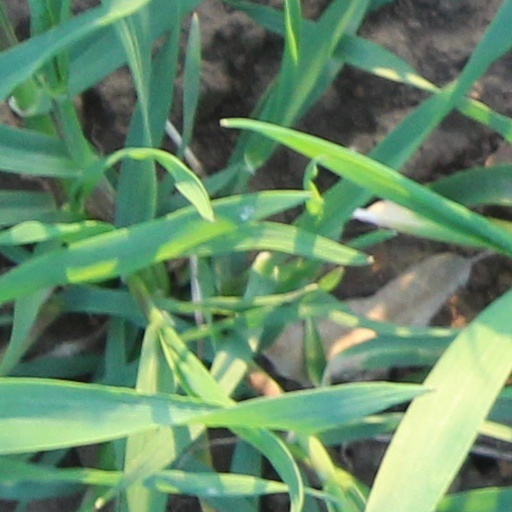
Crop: wheat